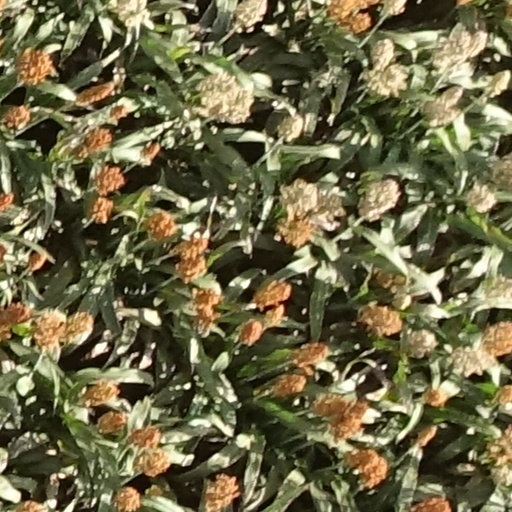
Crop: sorghum